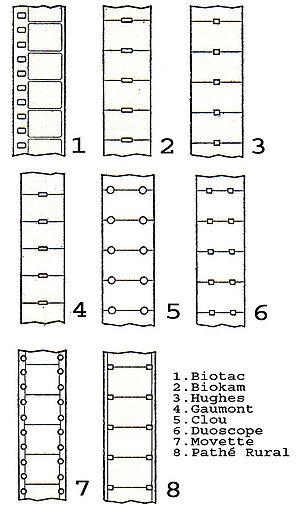
La caméra Biokam, utilisant un format spécifique, a été créée en 1899 par les Britanniques Alfred Wrench et Alfred Darling pour concurrencer la Birtac de leur concitoyen Birt Acres. Deux fois moins chère, elle eut un peu plus de succès qui n’atteint cependant pas l’Europe continentale.
Le film 17,5 mm est un format de film cinéma d'une largeur de 17,5 mm.